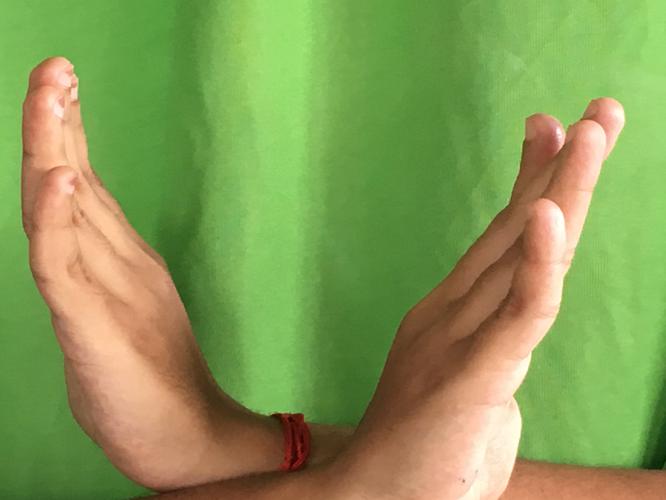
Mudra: Swastikam
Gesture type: double_hand